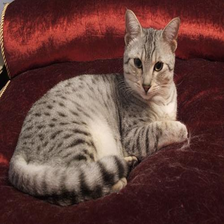
Species: cat
Breed: Egyptian Mau